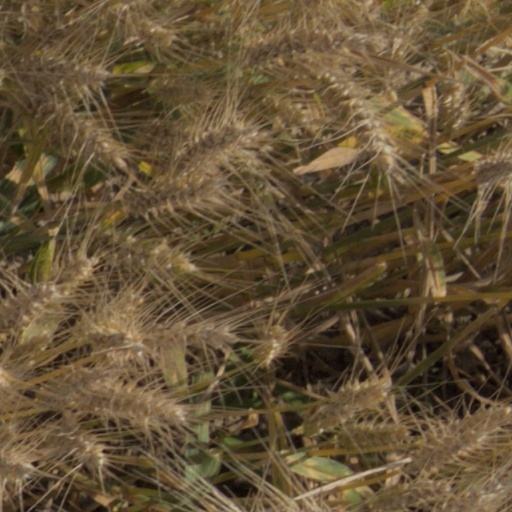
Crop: wheat